History of Perth, Scotland

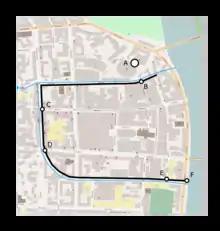
An indicative plan showing the medieval walls around Perth. The walls followed present day Murray Street, South Methven Street, Canal Crescent and Canal Street. Only one short part of the wall is still standing. The blue line marks the mill lade/ditches. The positions of gates (ports) and towers are marked including: (A) the site of Perth Castle; (B) Red Brig Port; (C) Turret Brig Port; (D) South Street Port; (E) Spey Tower; and (F) Monk's Tower

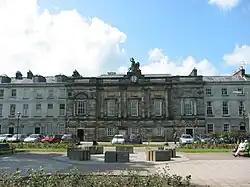
The Old Academy in Rose Terrace

King Edward I of England brought his armies to Perth in 1296 where the town, with only a ditch for defence and little fortification, fell quickly. Stronger fortifications were quickly implemented by the English, and plans to wall the town took shape in 1304. They remained standing until Robert the Bruce's recapture of Perth in 1312. He ordered the defences destroyed.Graham-Campbell "Perth: The Fair City" 1993, p. 16/7.